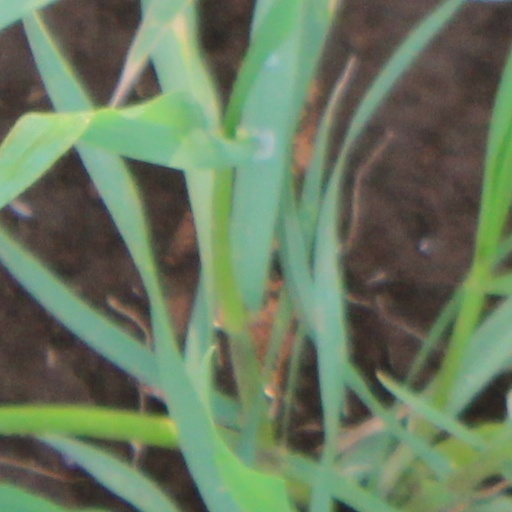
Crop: wheat